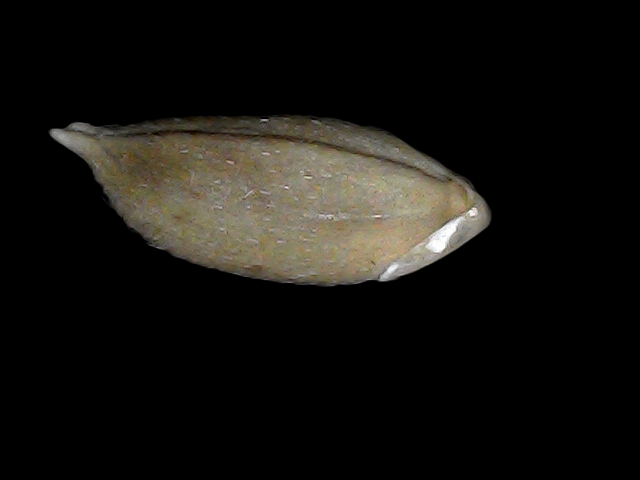
Rice variety: Bd34